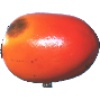
Label: kaki